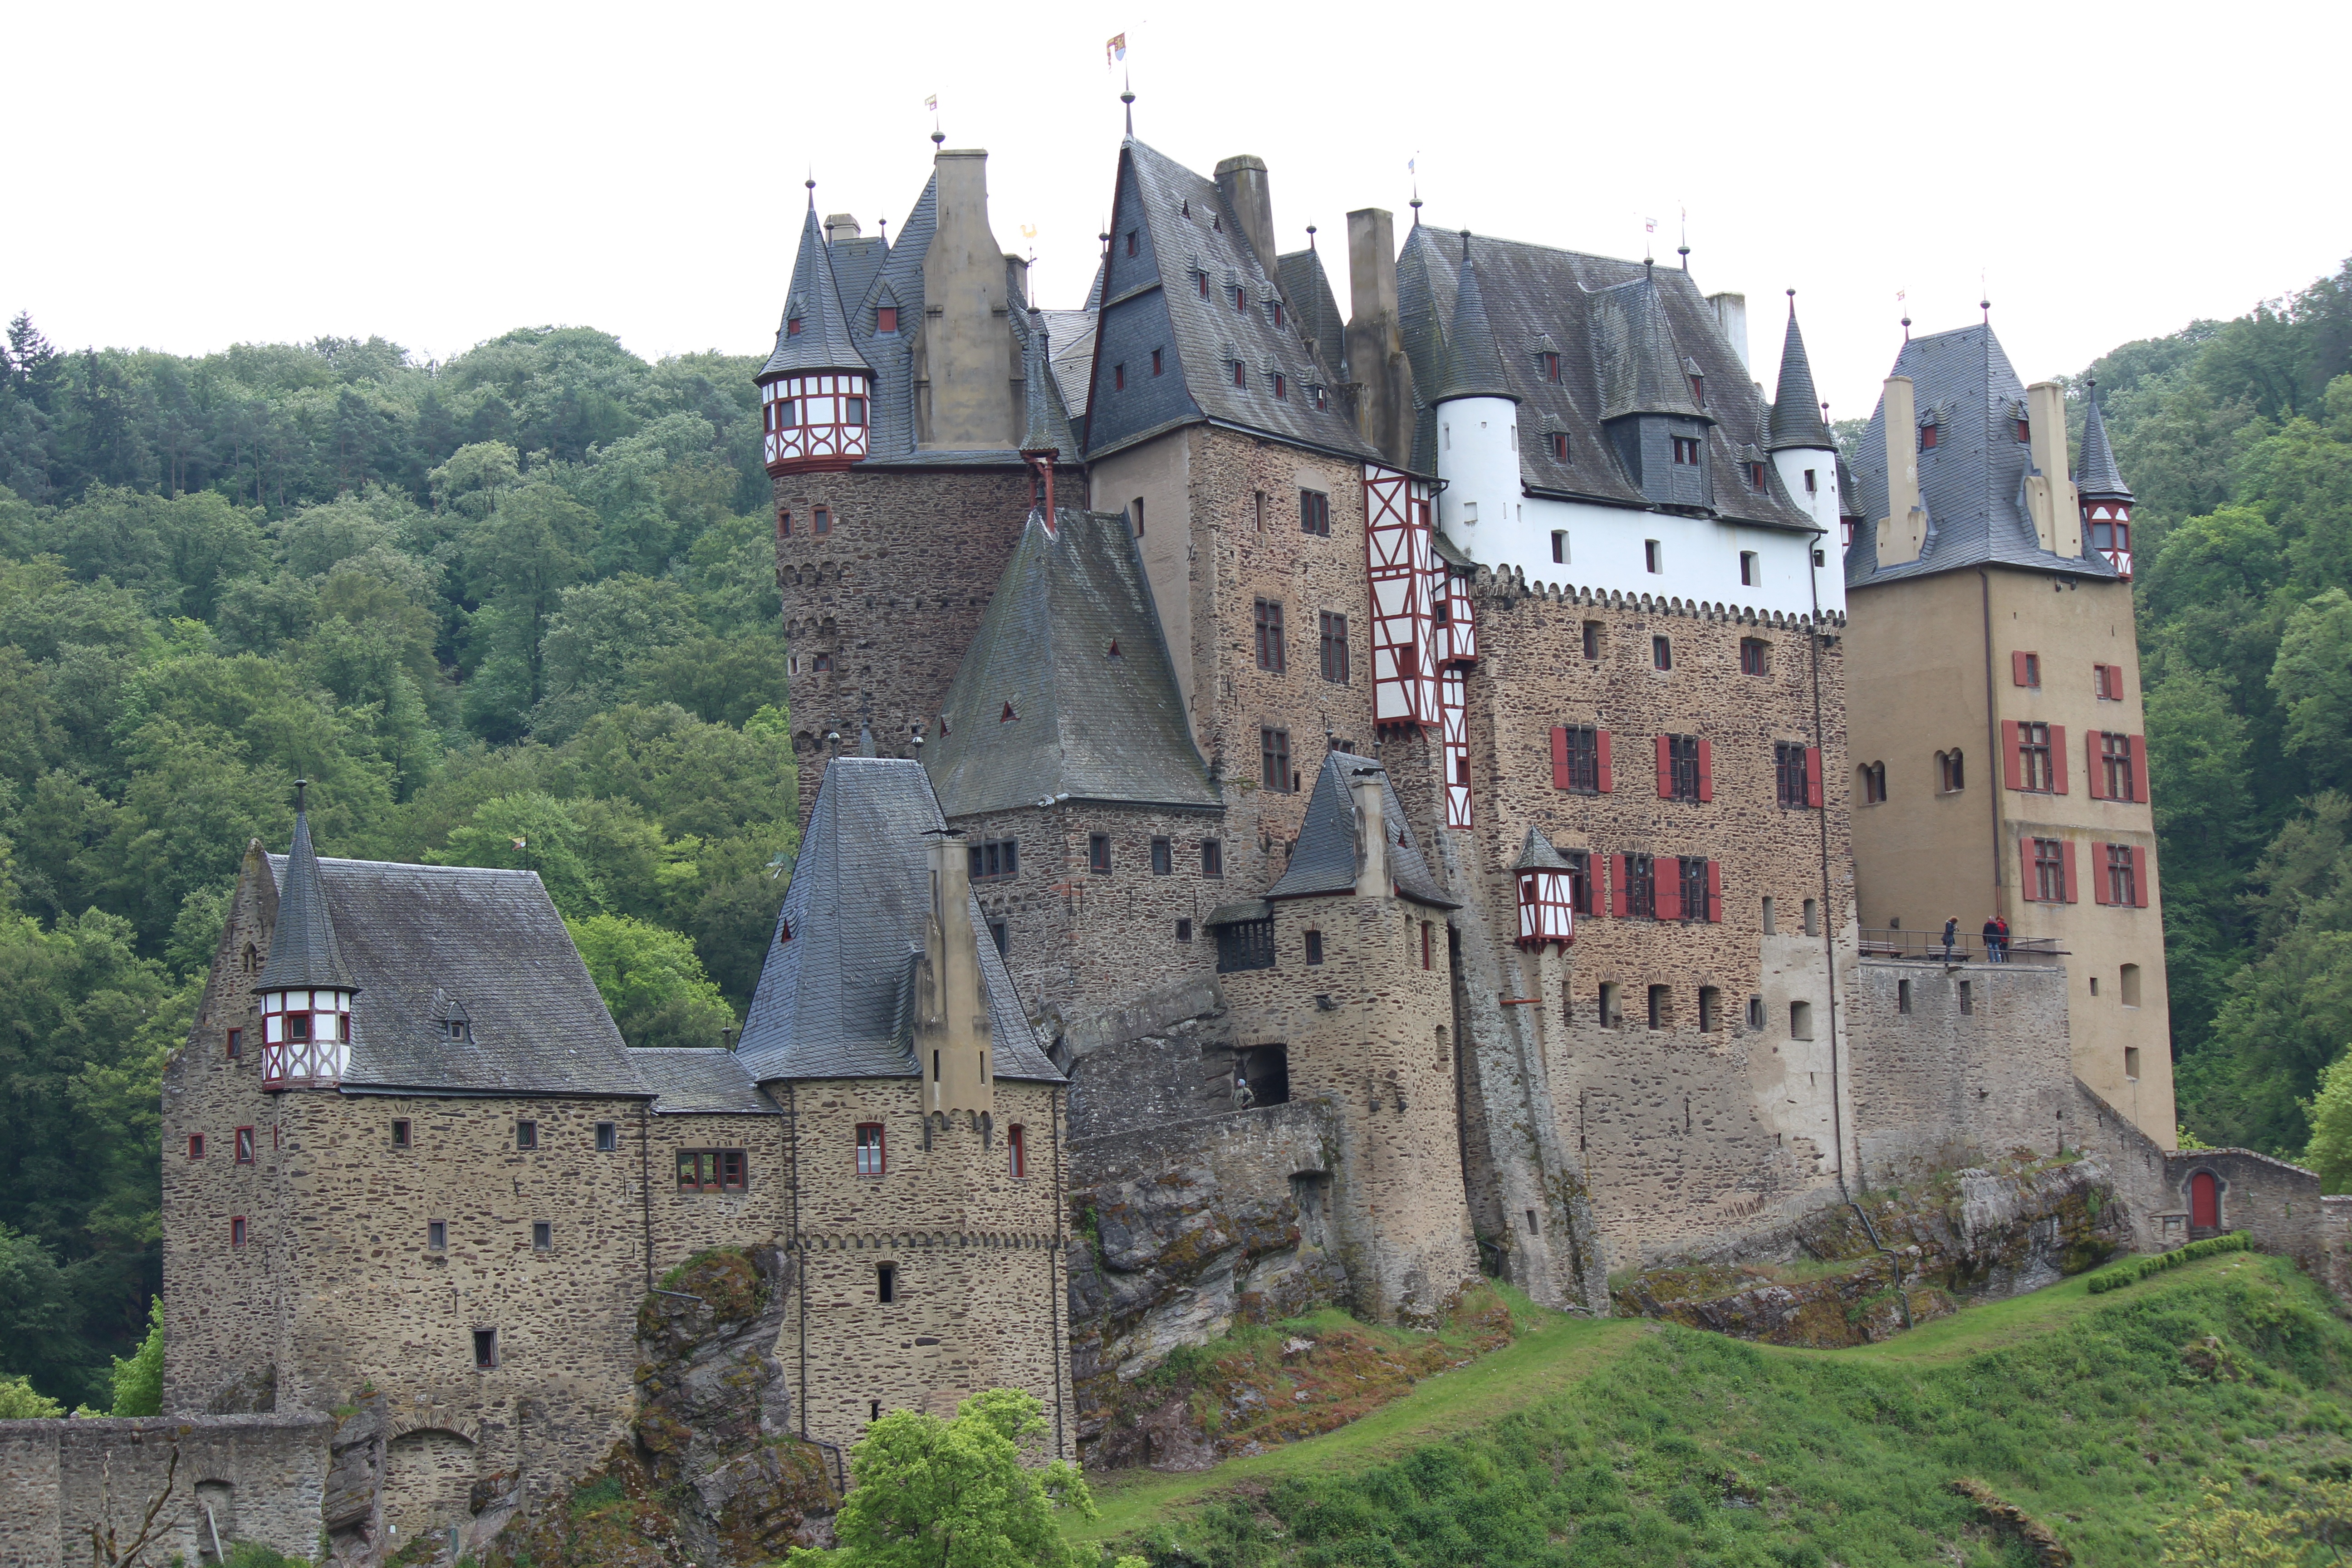
building, chateau, castle, fortification, monastery, abbey, middle ages, moat, tours, knight's castle, historic site, burg eltz, water castle